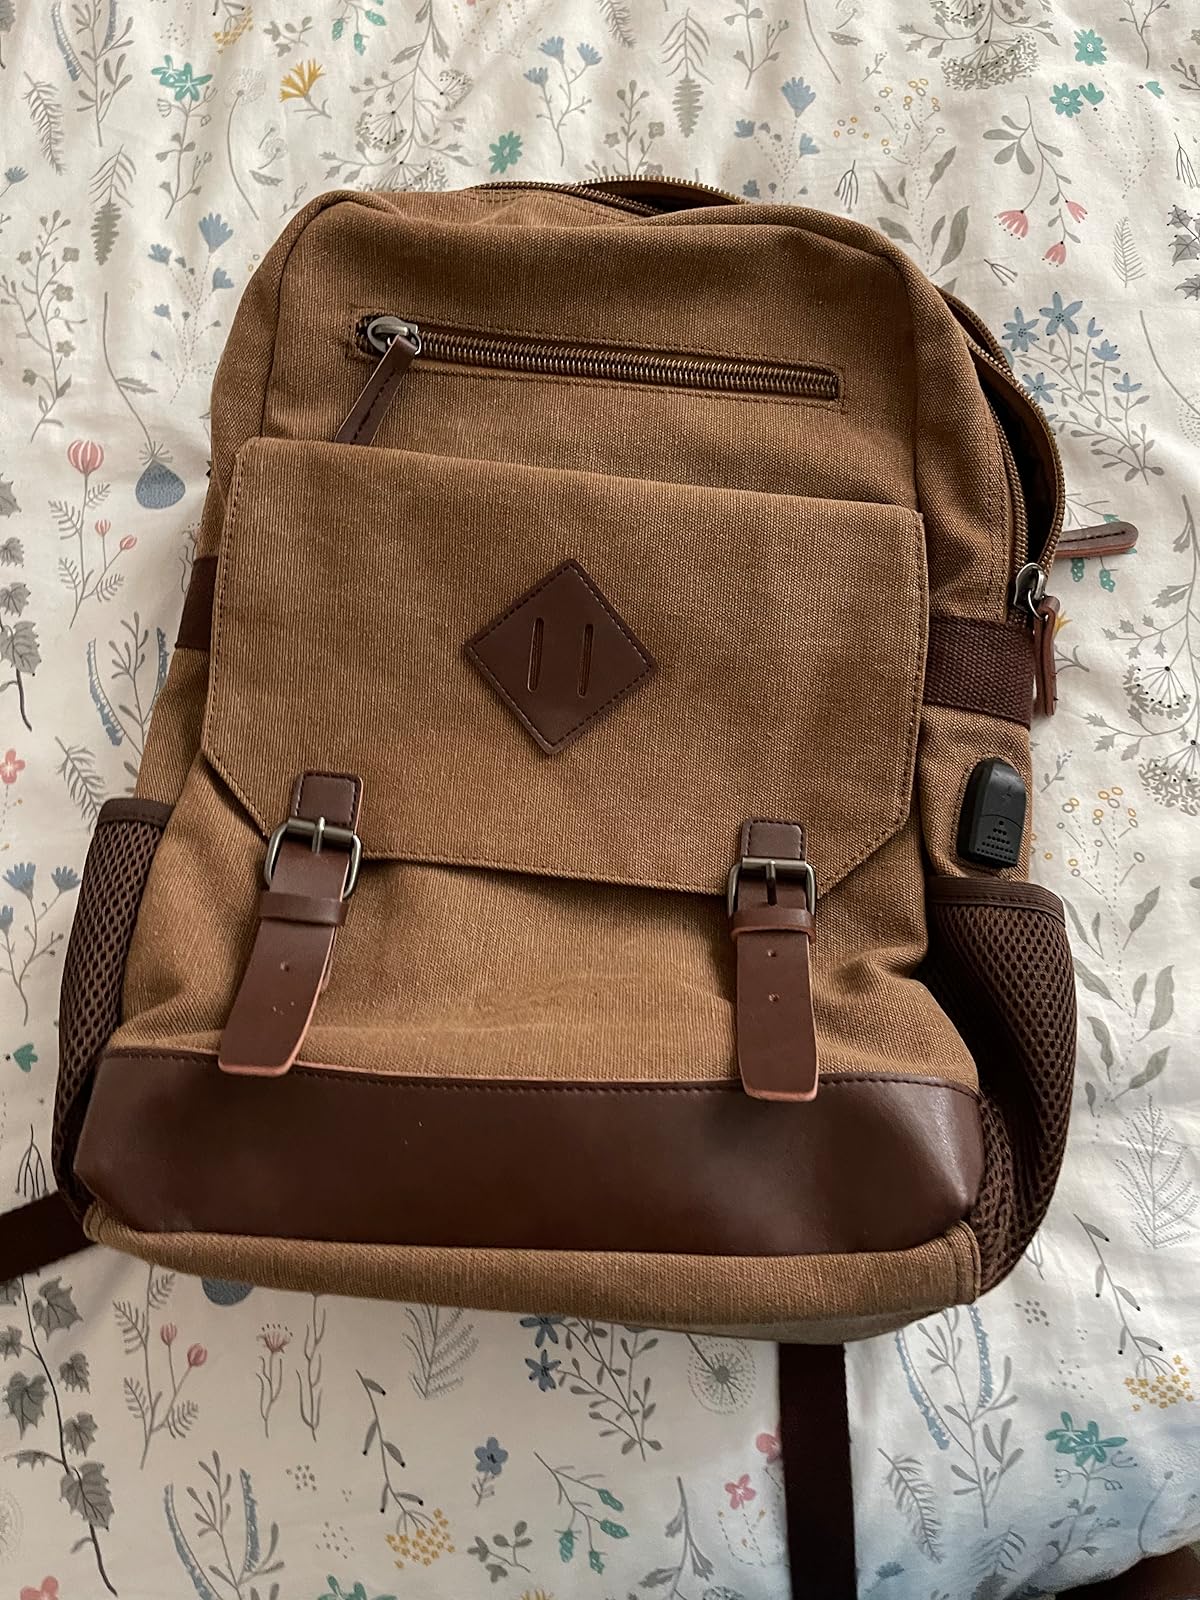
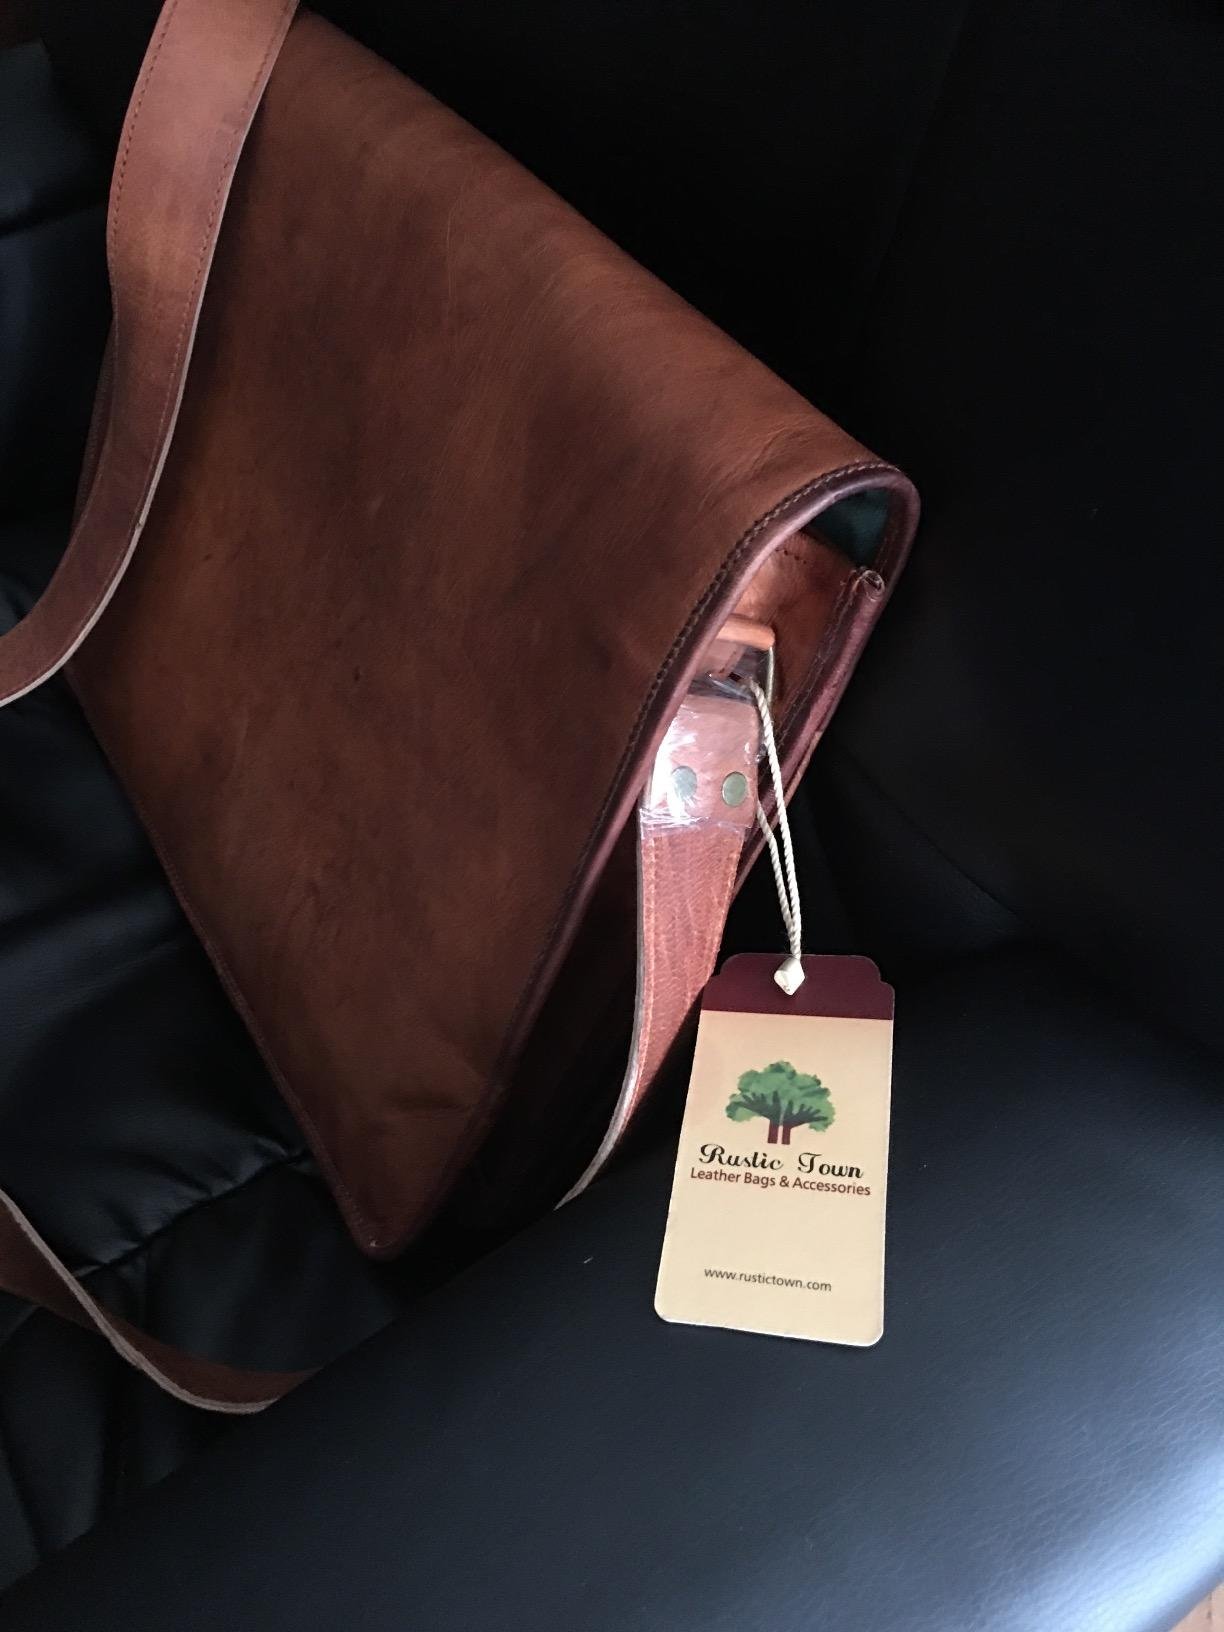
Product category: bag
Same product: no